Visa requirements for Austrian citizens

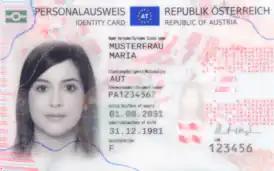
An Austrian identity card is valid for travel to most of the European countries

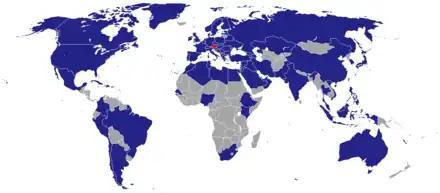
Diplomatic missions of Austria

Visa requirements for Austrian citizens are administrative entry restrictions imposed by the authorities of foreign states on citizens of Austria. As of 2025, Austrian citizens have visa-free, eTA visa on arrival access to 188 countries and territories, ranking the Austrian passport 4th in the world, according to the methodology of the Henley Passport Index.